Dash Galaxy in the Alien Asylum

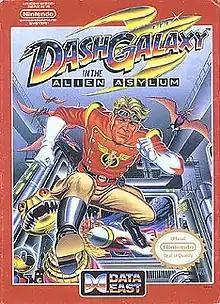
Cover art

Dash Galaxy in the Alien Asylum is a platform game for the Nintendo Entertainment System, developed by Beam Software and published by Data East, released in 1990 exclusively in North America.